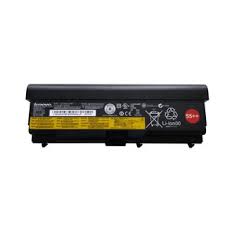
Waste category: battery